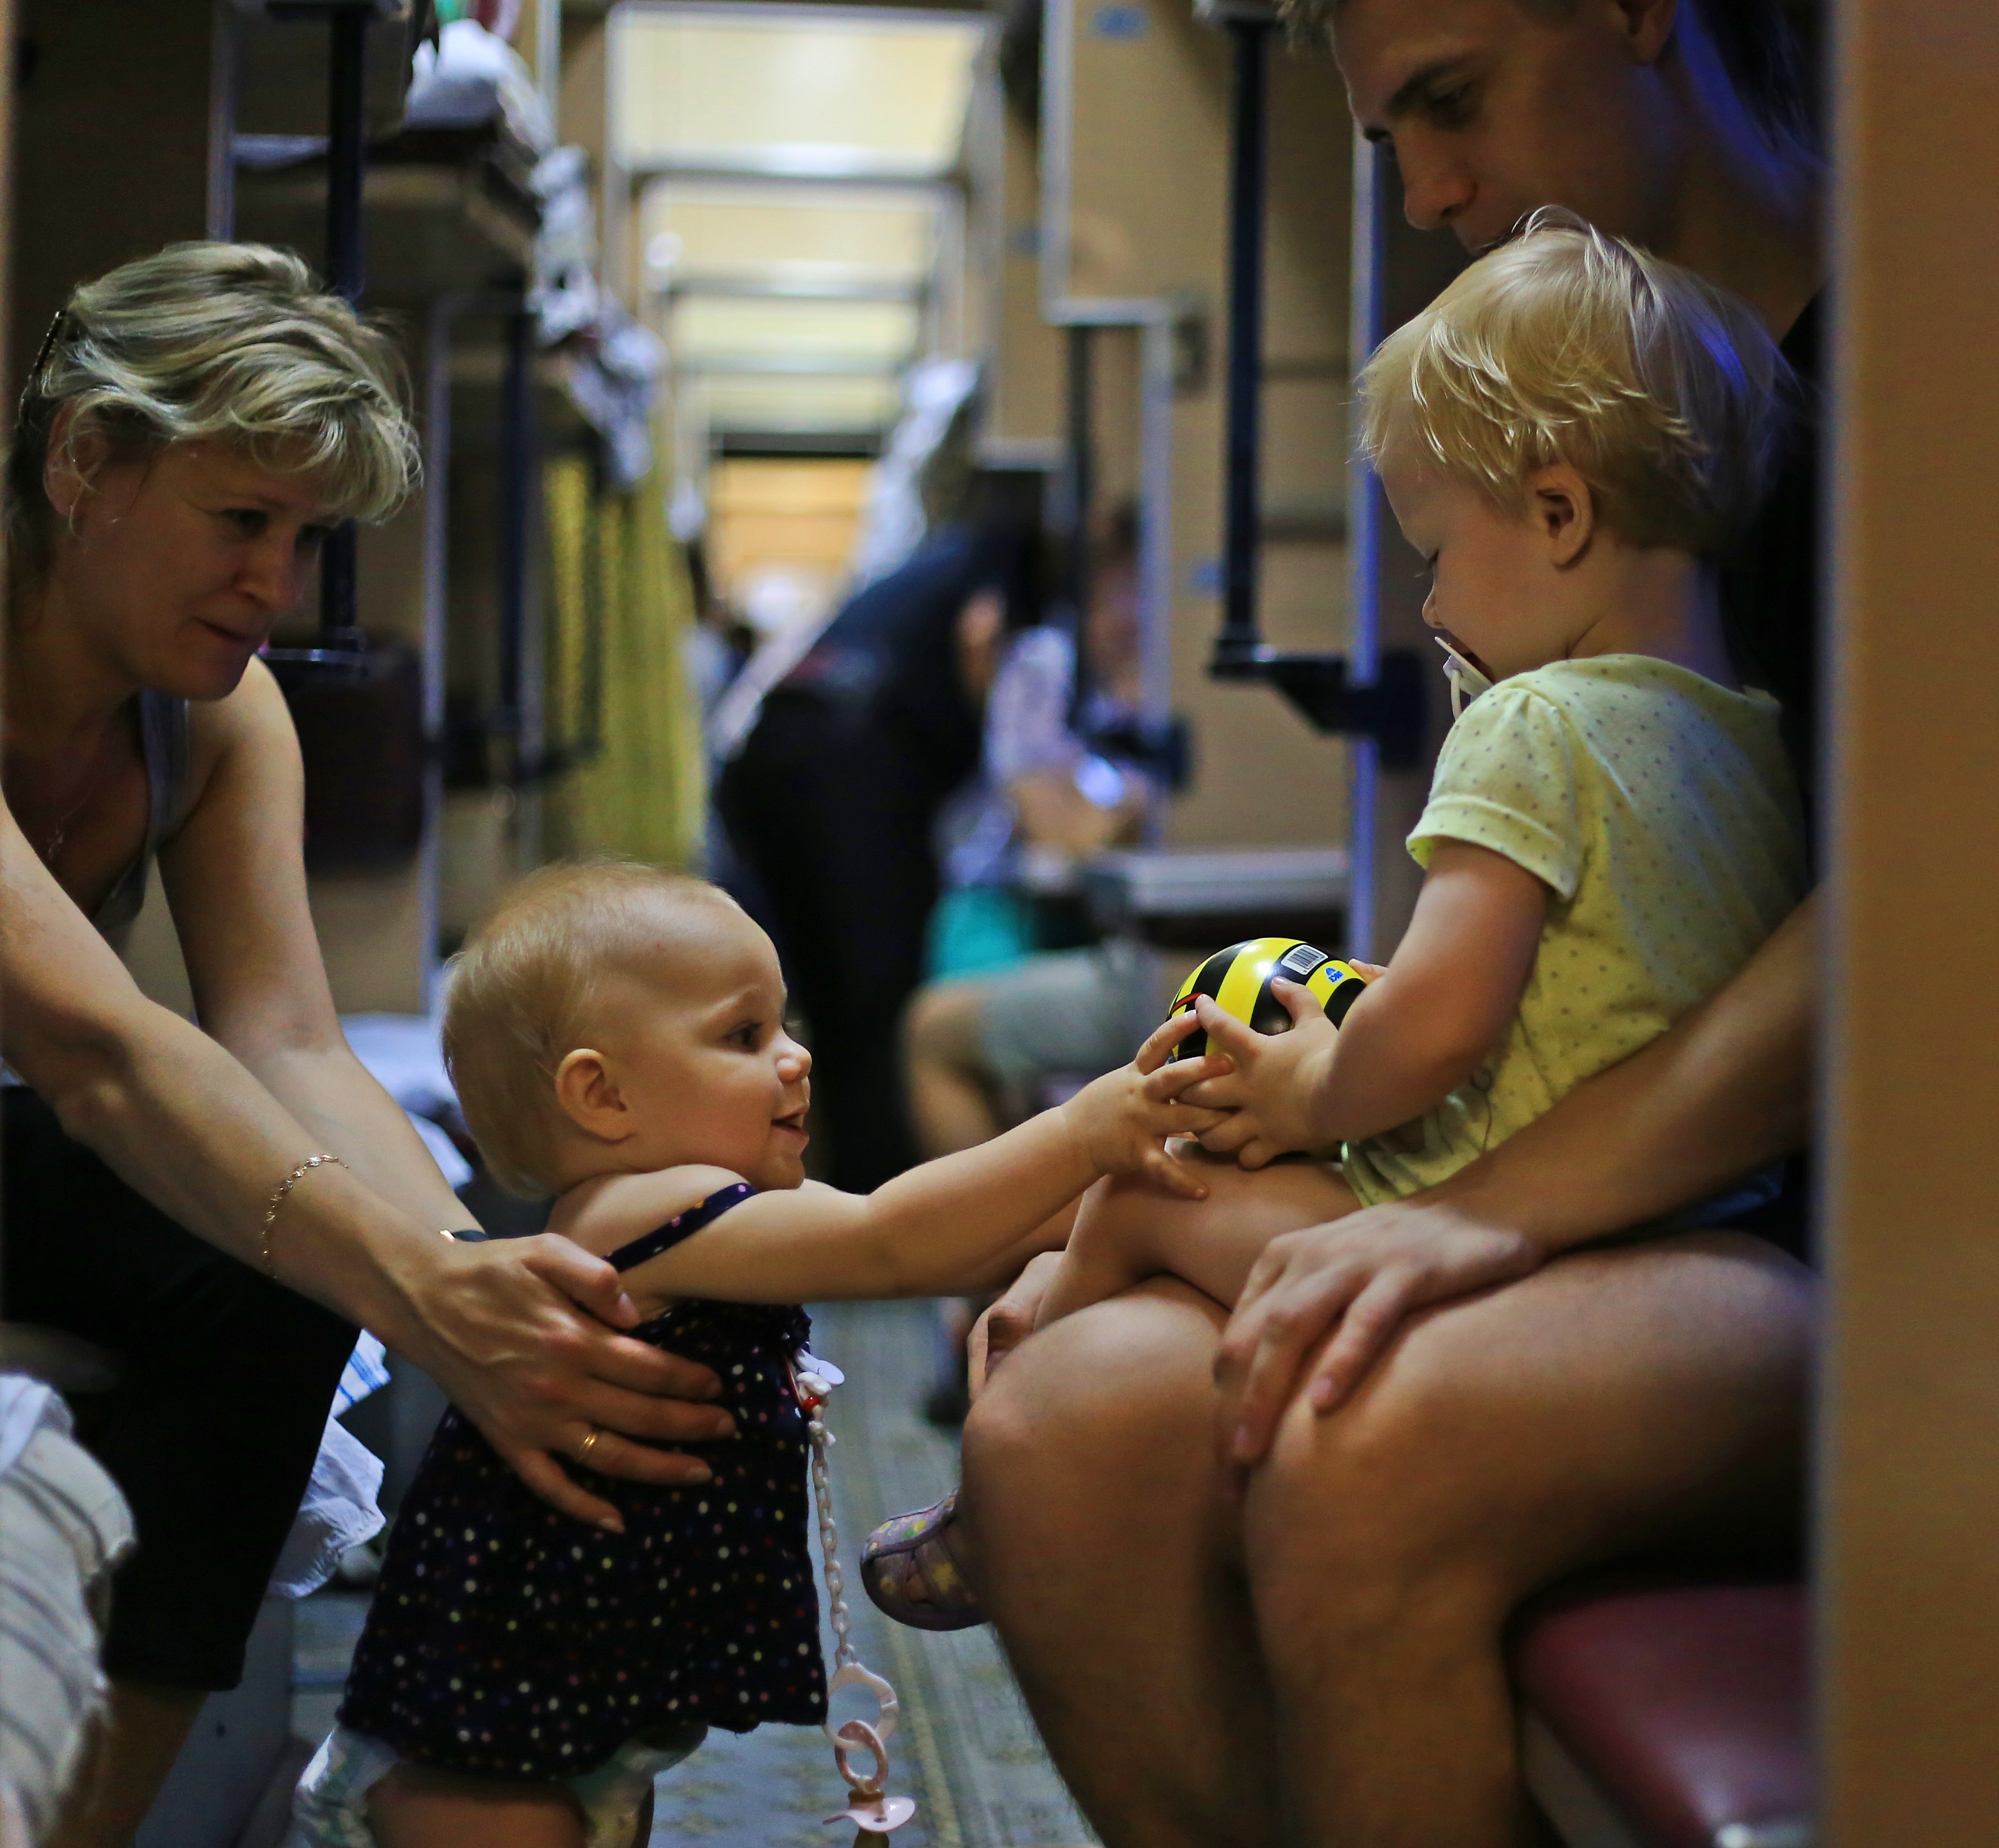
person, people, game, love, gift, child, baby, childhood, smile, kids, happiness, beauty, beautiful, mood, parents, positive, the present, photo with soul